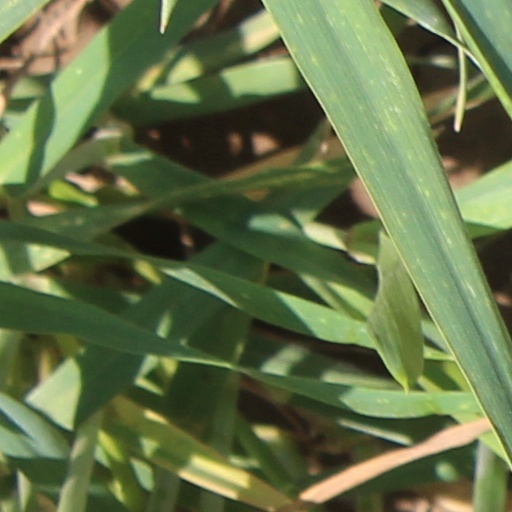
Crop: wheat